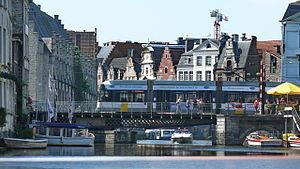
Tramway de Gand - Rame Hermelijn sur la ligne 1 franchissant le Vleesjuisbrug
Le tramway de Gand est un réseau de tramway desservant la ville belge éponyme créé en 1874, et exploité depuis 1991 par le service de transports flamands De Lijn.